Nicholas Rayner

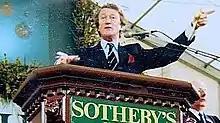
Nicholas Rayner

Nicholas Courtauld Rayner (3 March 1938 – 21 December 2017) was a British Army officer with the 11th Hussars and later jewellery expert and auctioneer. In 1965 he briefly held the record for the Cresta run. He was head of Sotheby's Geneva office and received international publicity when he sold the Duchess of Windsor's jewellery collection there in 1987.